Lambert Estes Gwinn

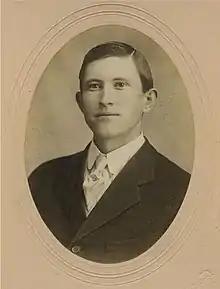
Lambert Estes Gwinn, Tennessee State Senator, 1919-20.

Lambert Estes Gwinn (February 19, 1884 – December 4, 1958) was a Tennessee educator, politician, and attorney. He served as a state senator (1919–1921) and ran for governor in the Democratic primaries in 1922 and 1930. As a prominent criminal and appellate lawyer, he represented many clients before the Tennessee Supreme Court, the United States Circuit Court of Appeals, and the United States Supreme Court.